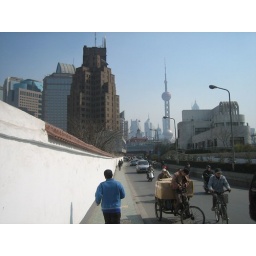
The brown building (Shanghai Broadway Mansions hotel) was still the highest building of Shanghai in the 60's.